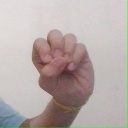
अक्षर: उ